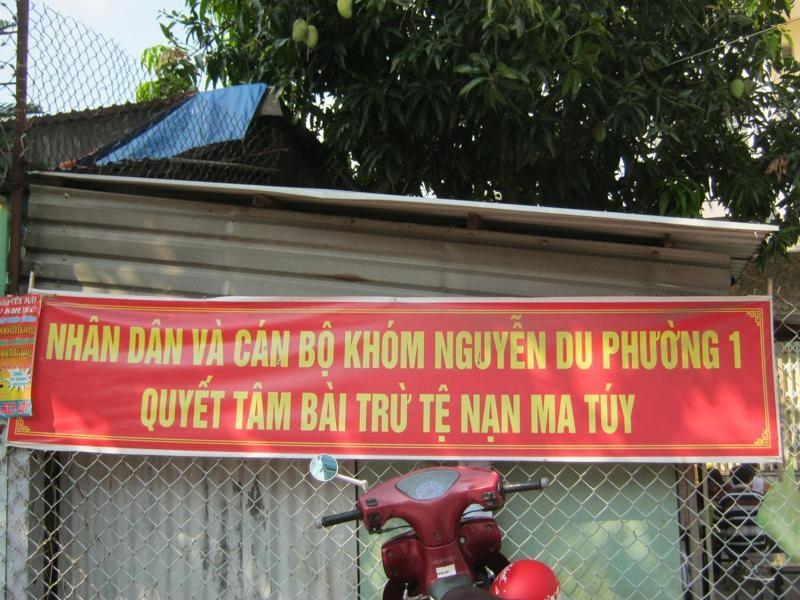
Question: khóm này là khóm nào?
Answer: khóm nguyễn du